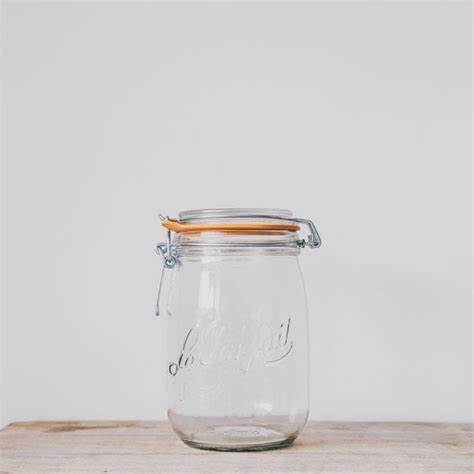
Waste category: glass